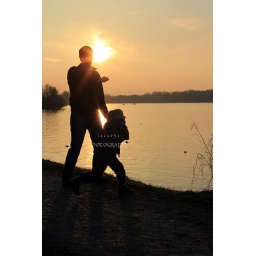
a six-year-old boy and his father throwing stones in a lake